Crack cocaine

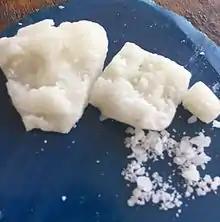
Two grams of crack cocaine

Crack cocaine, commonly known simply as crack, and also known as rock, is a free base form of the stimulant cocaine that can be smoked. Crack offers a short, intense high to smokers. The "Manual of Adolescent Substance Abuse Treatment" calls it the most addictive form of cocaine.